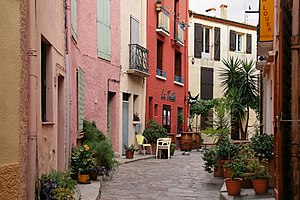
Collioure
Velholdte bygninger i centrum
Collioure er en by og kommune i departementet Pyrénées-Orientales i Sydfrankrig. Collioure ligger også i Roussillon, som er den franske del af Catalonien.